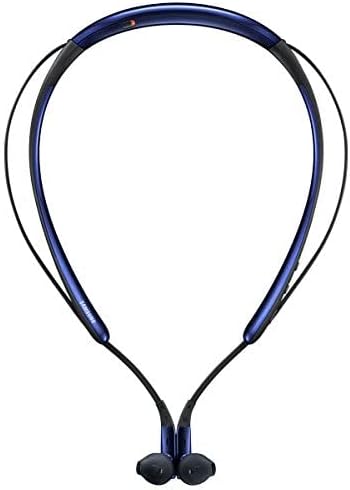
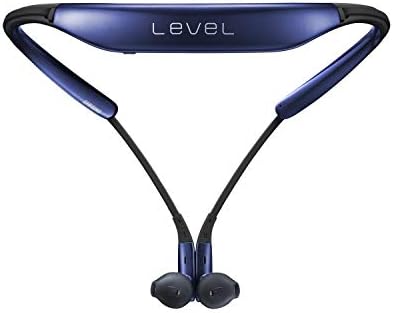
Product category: headphones
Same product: yes